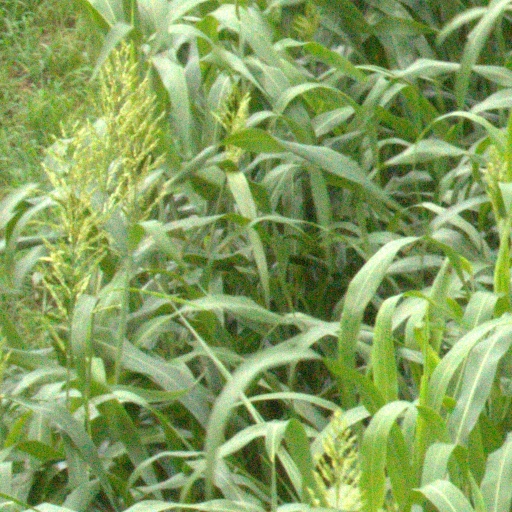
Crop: sorghum